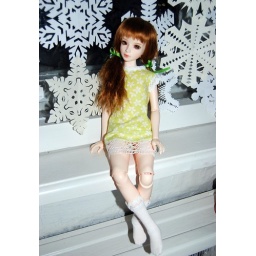
Shirin in her green dress